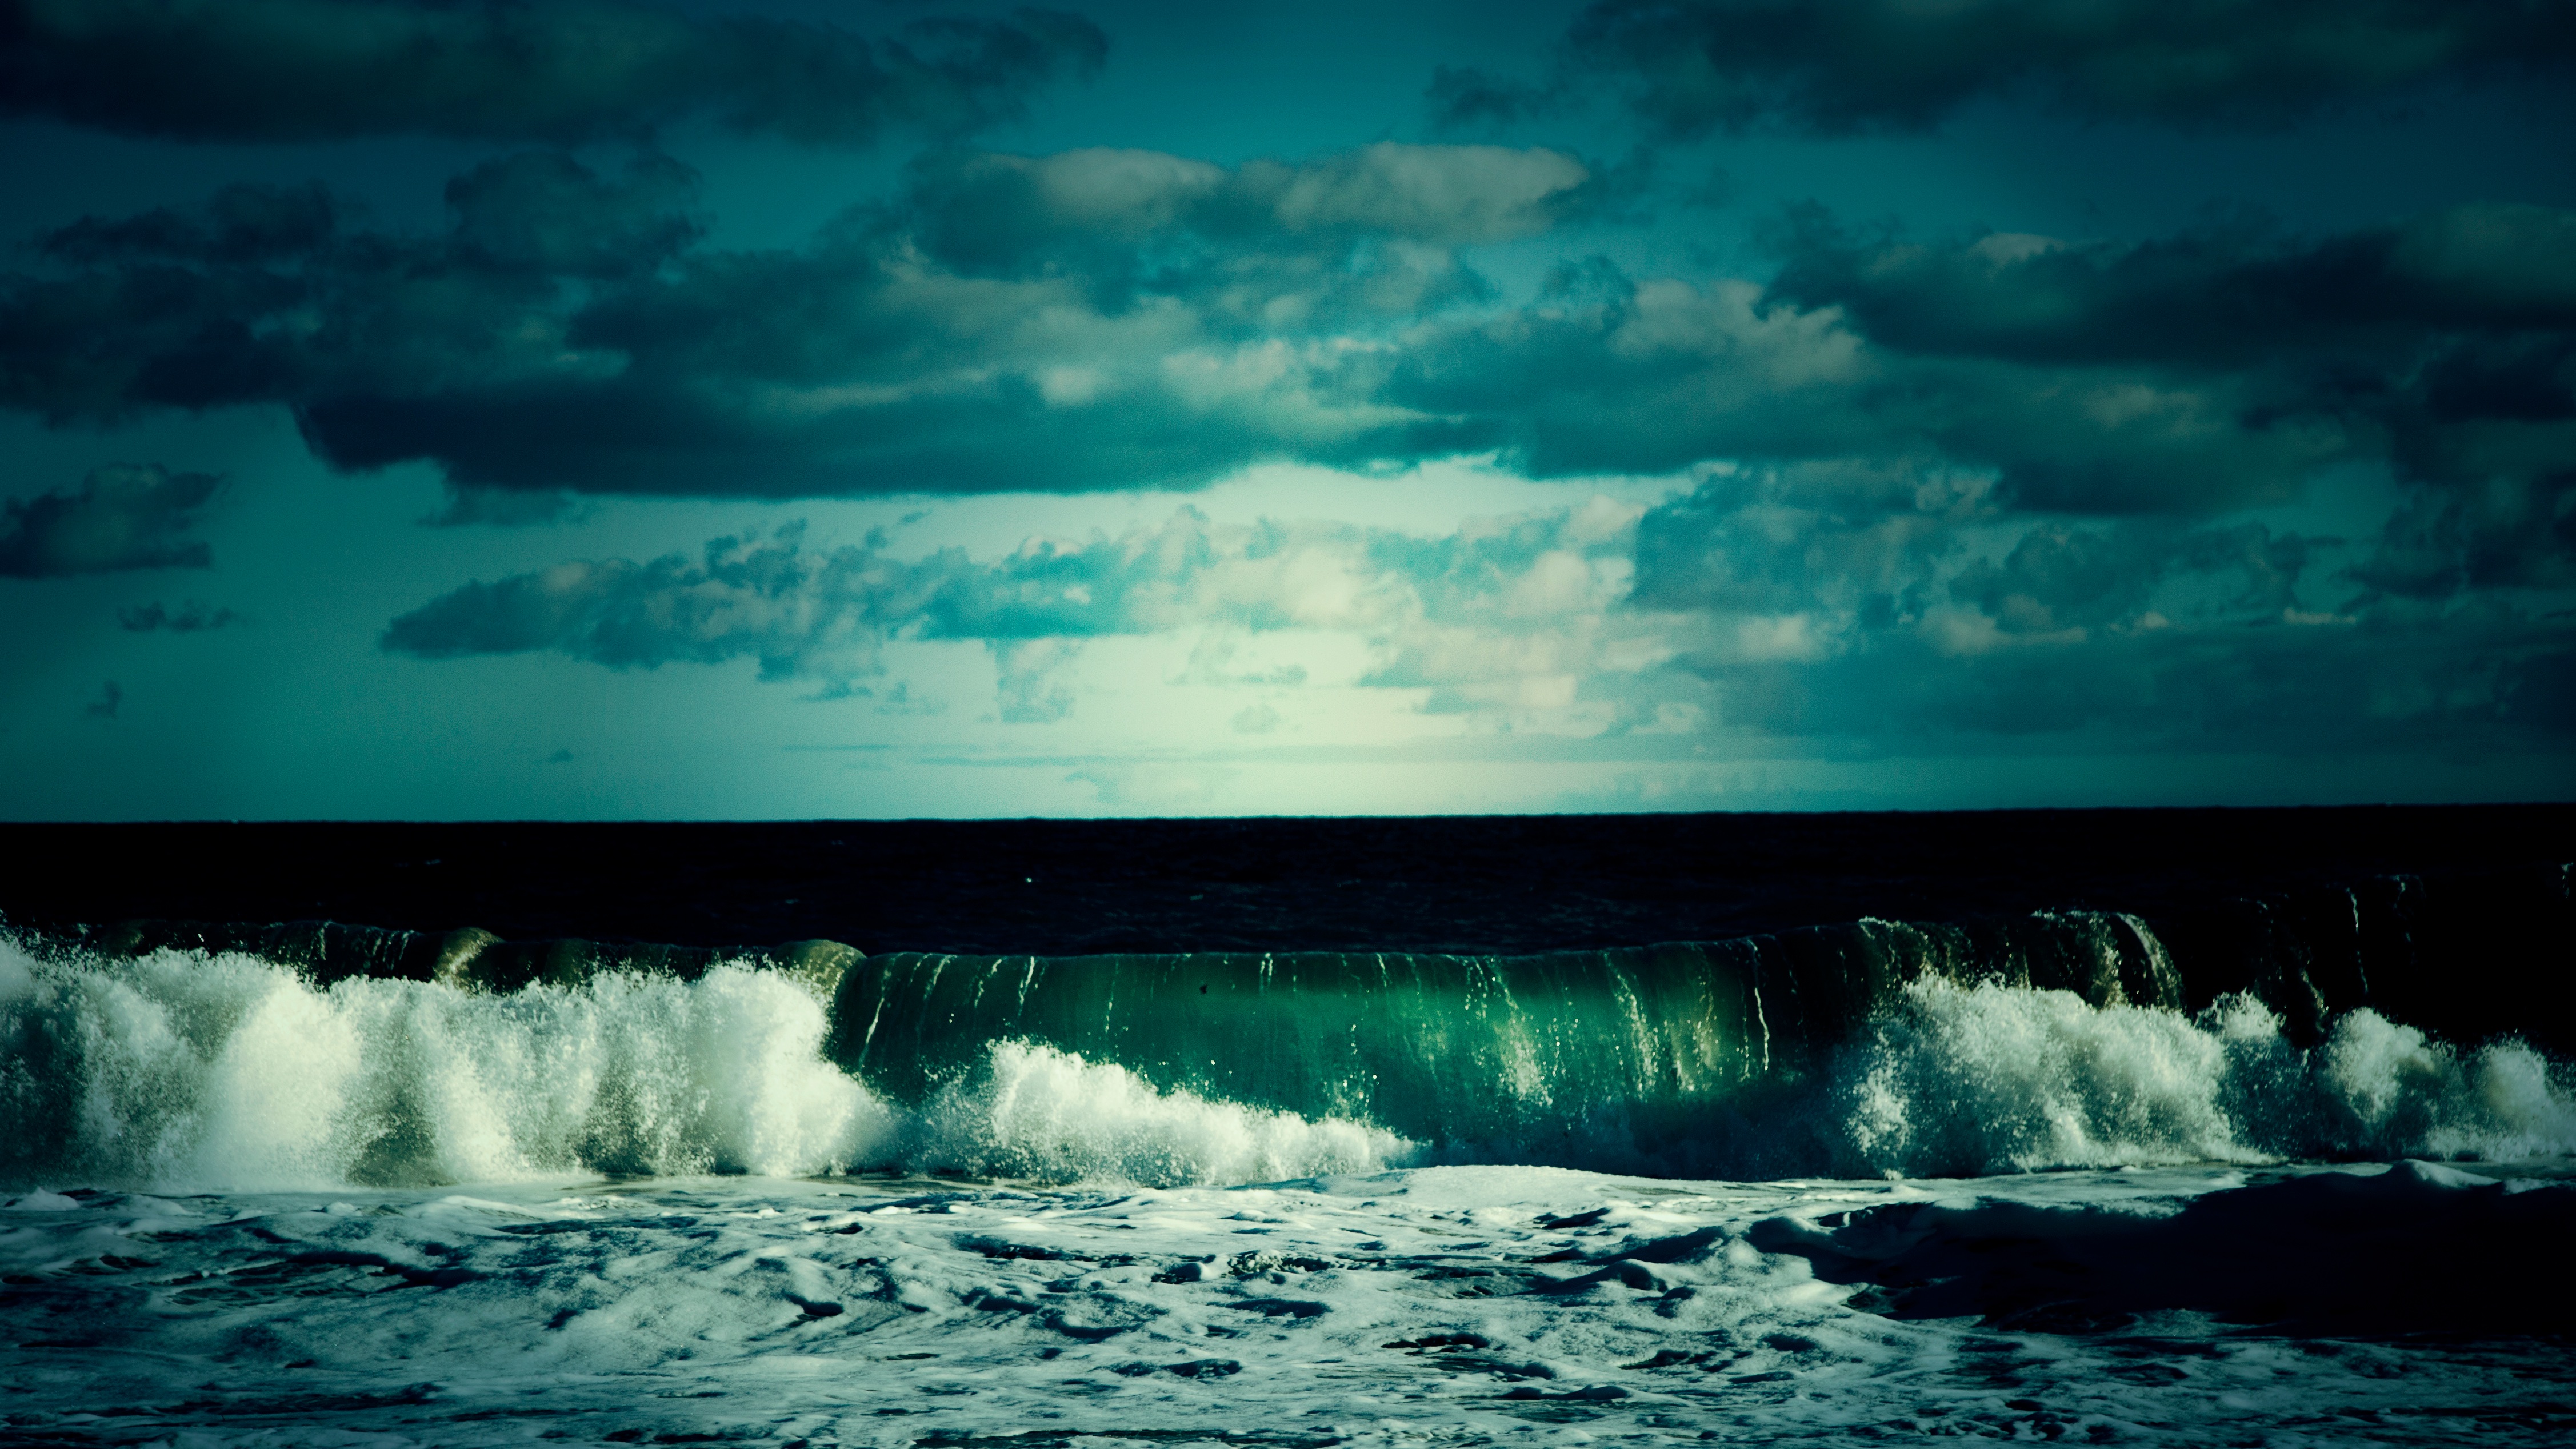
sea, coast, ocean, horizon, cloud, sky, wave, atmosphere, underwater, moonlight, wind wave